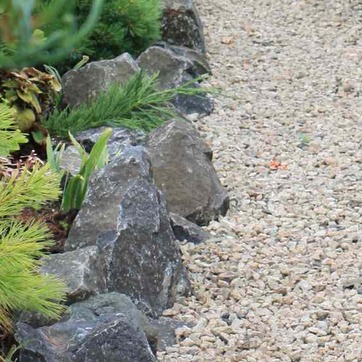
Material: stone